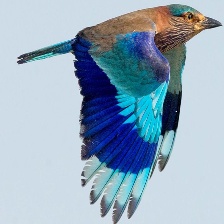
Species: INDIAN ROLLER
Scientific name: CORACIAS BENGHALENSIS